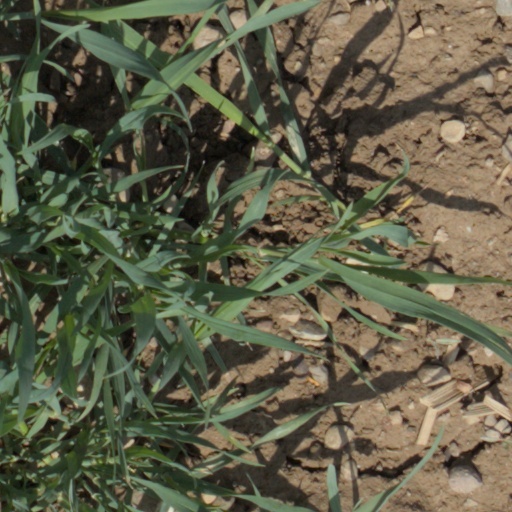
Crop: wheat